J. D. Martinez

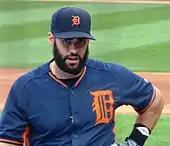
Martinez with the Tigers

Martinez started the 2010 season with Lexington Legends of the Class A South Atlantic League (SAL) before earning a mid-season promotion to the Corpus Christi Hooks of the Class AA Texas League. He led SAL in each of batting (.362), on-base percentage (.433), and slugging percentage (.598). At the time of his promotion to the Texas League, he also led the SAL in hits, doubles, extra-base hits, runs scored, and total bases. Martinez was honored as SAL Player of the Year, Most Valuable Player (MVP), and the Houston Astros' Minor League Player of the Year.